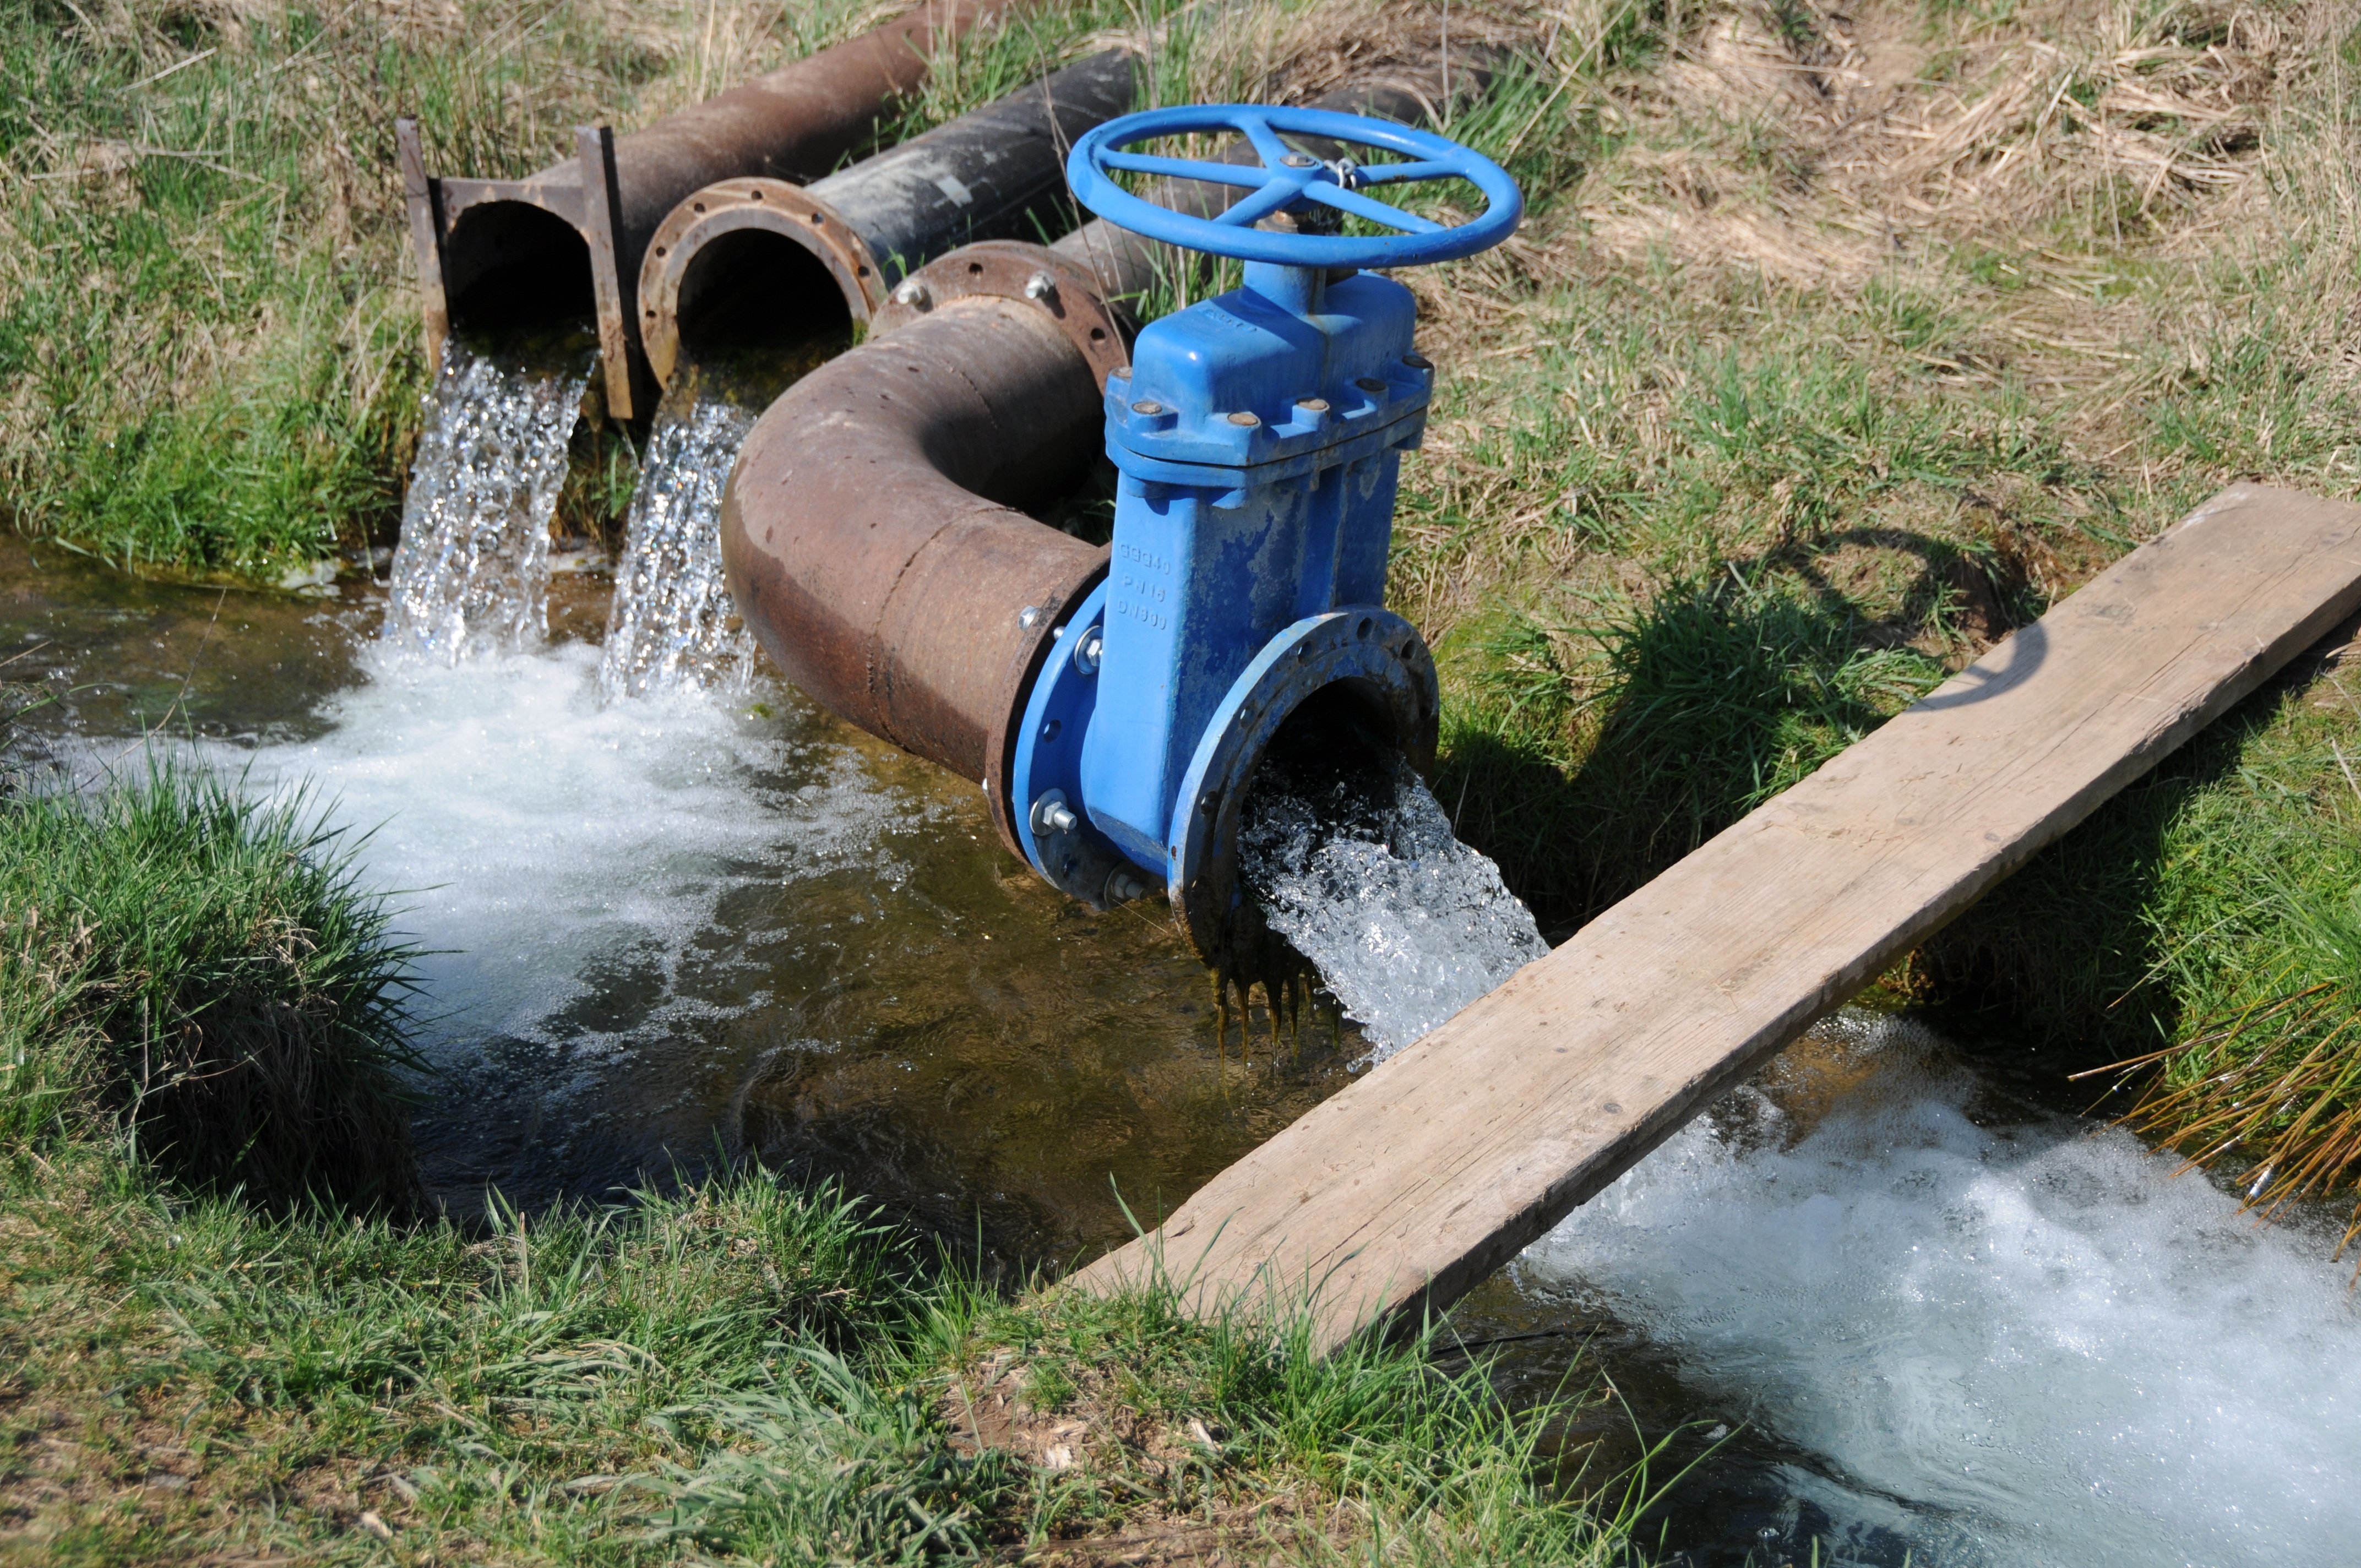
water, river, pond, stream, green, vehicle, blue, waterway, drainage, body of water, pipes, water feature, valve, fluent, pusher